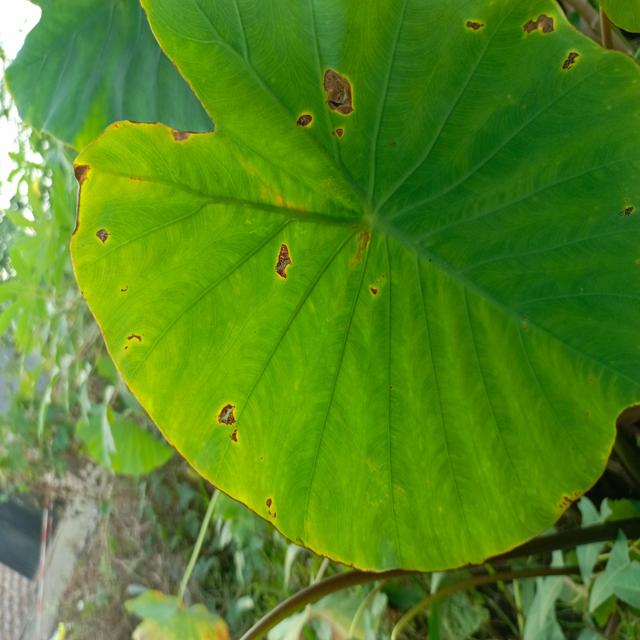
Label: Early_Blight